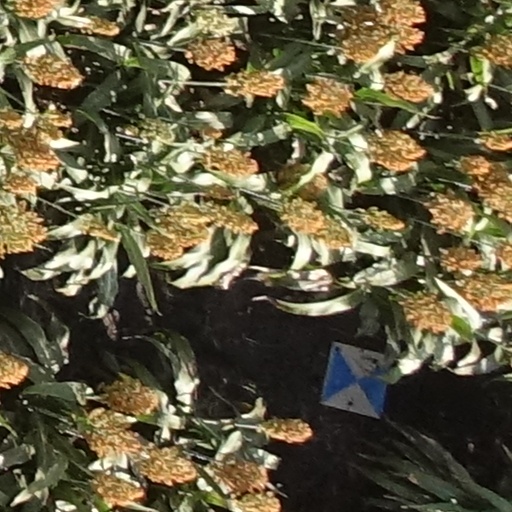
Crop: sorghum